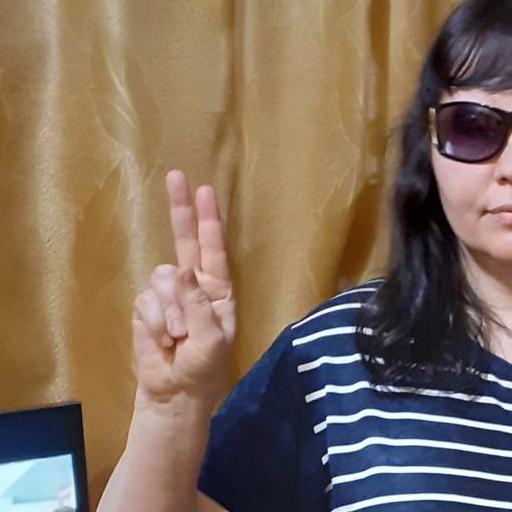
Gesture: two_up